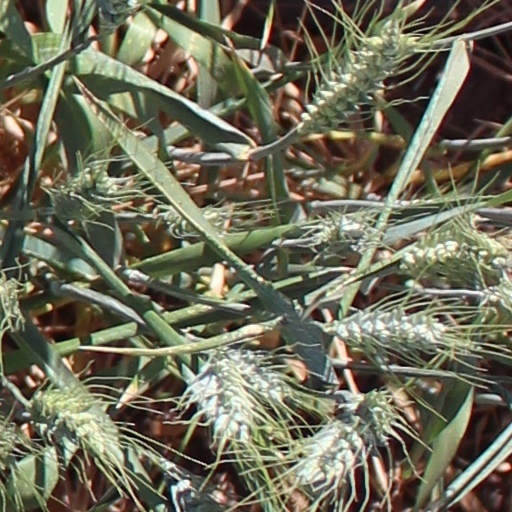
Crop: wheat